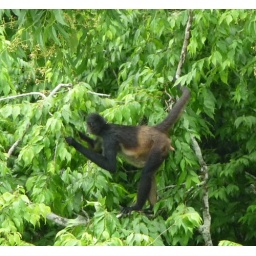
Spider monkey spotted in the trees while climbing down the ladder on Temple V.